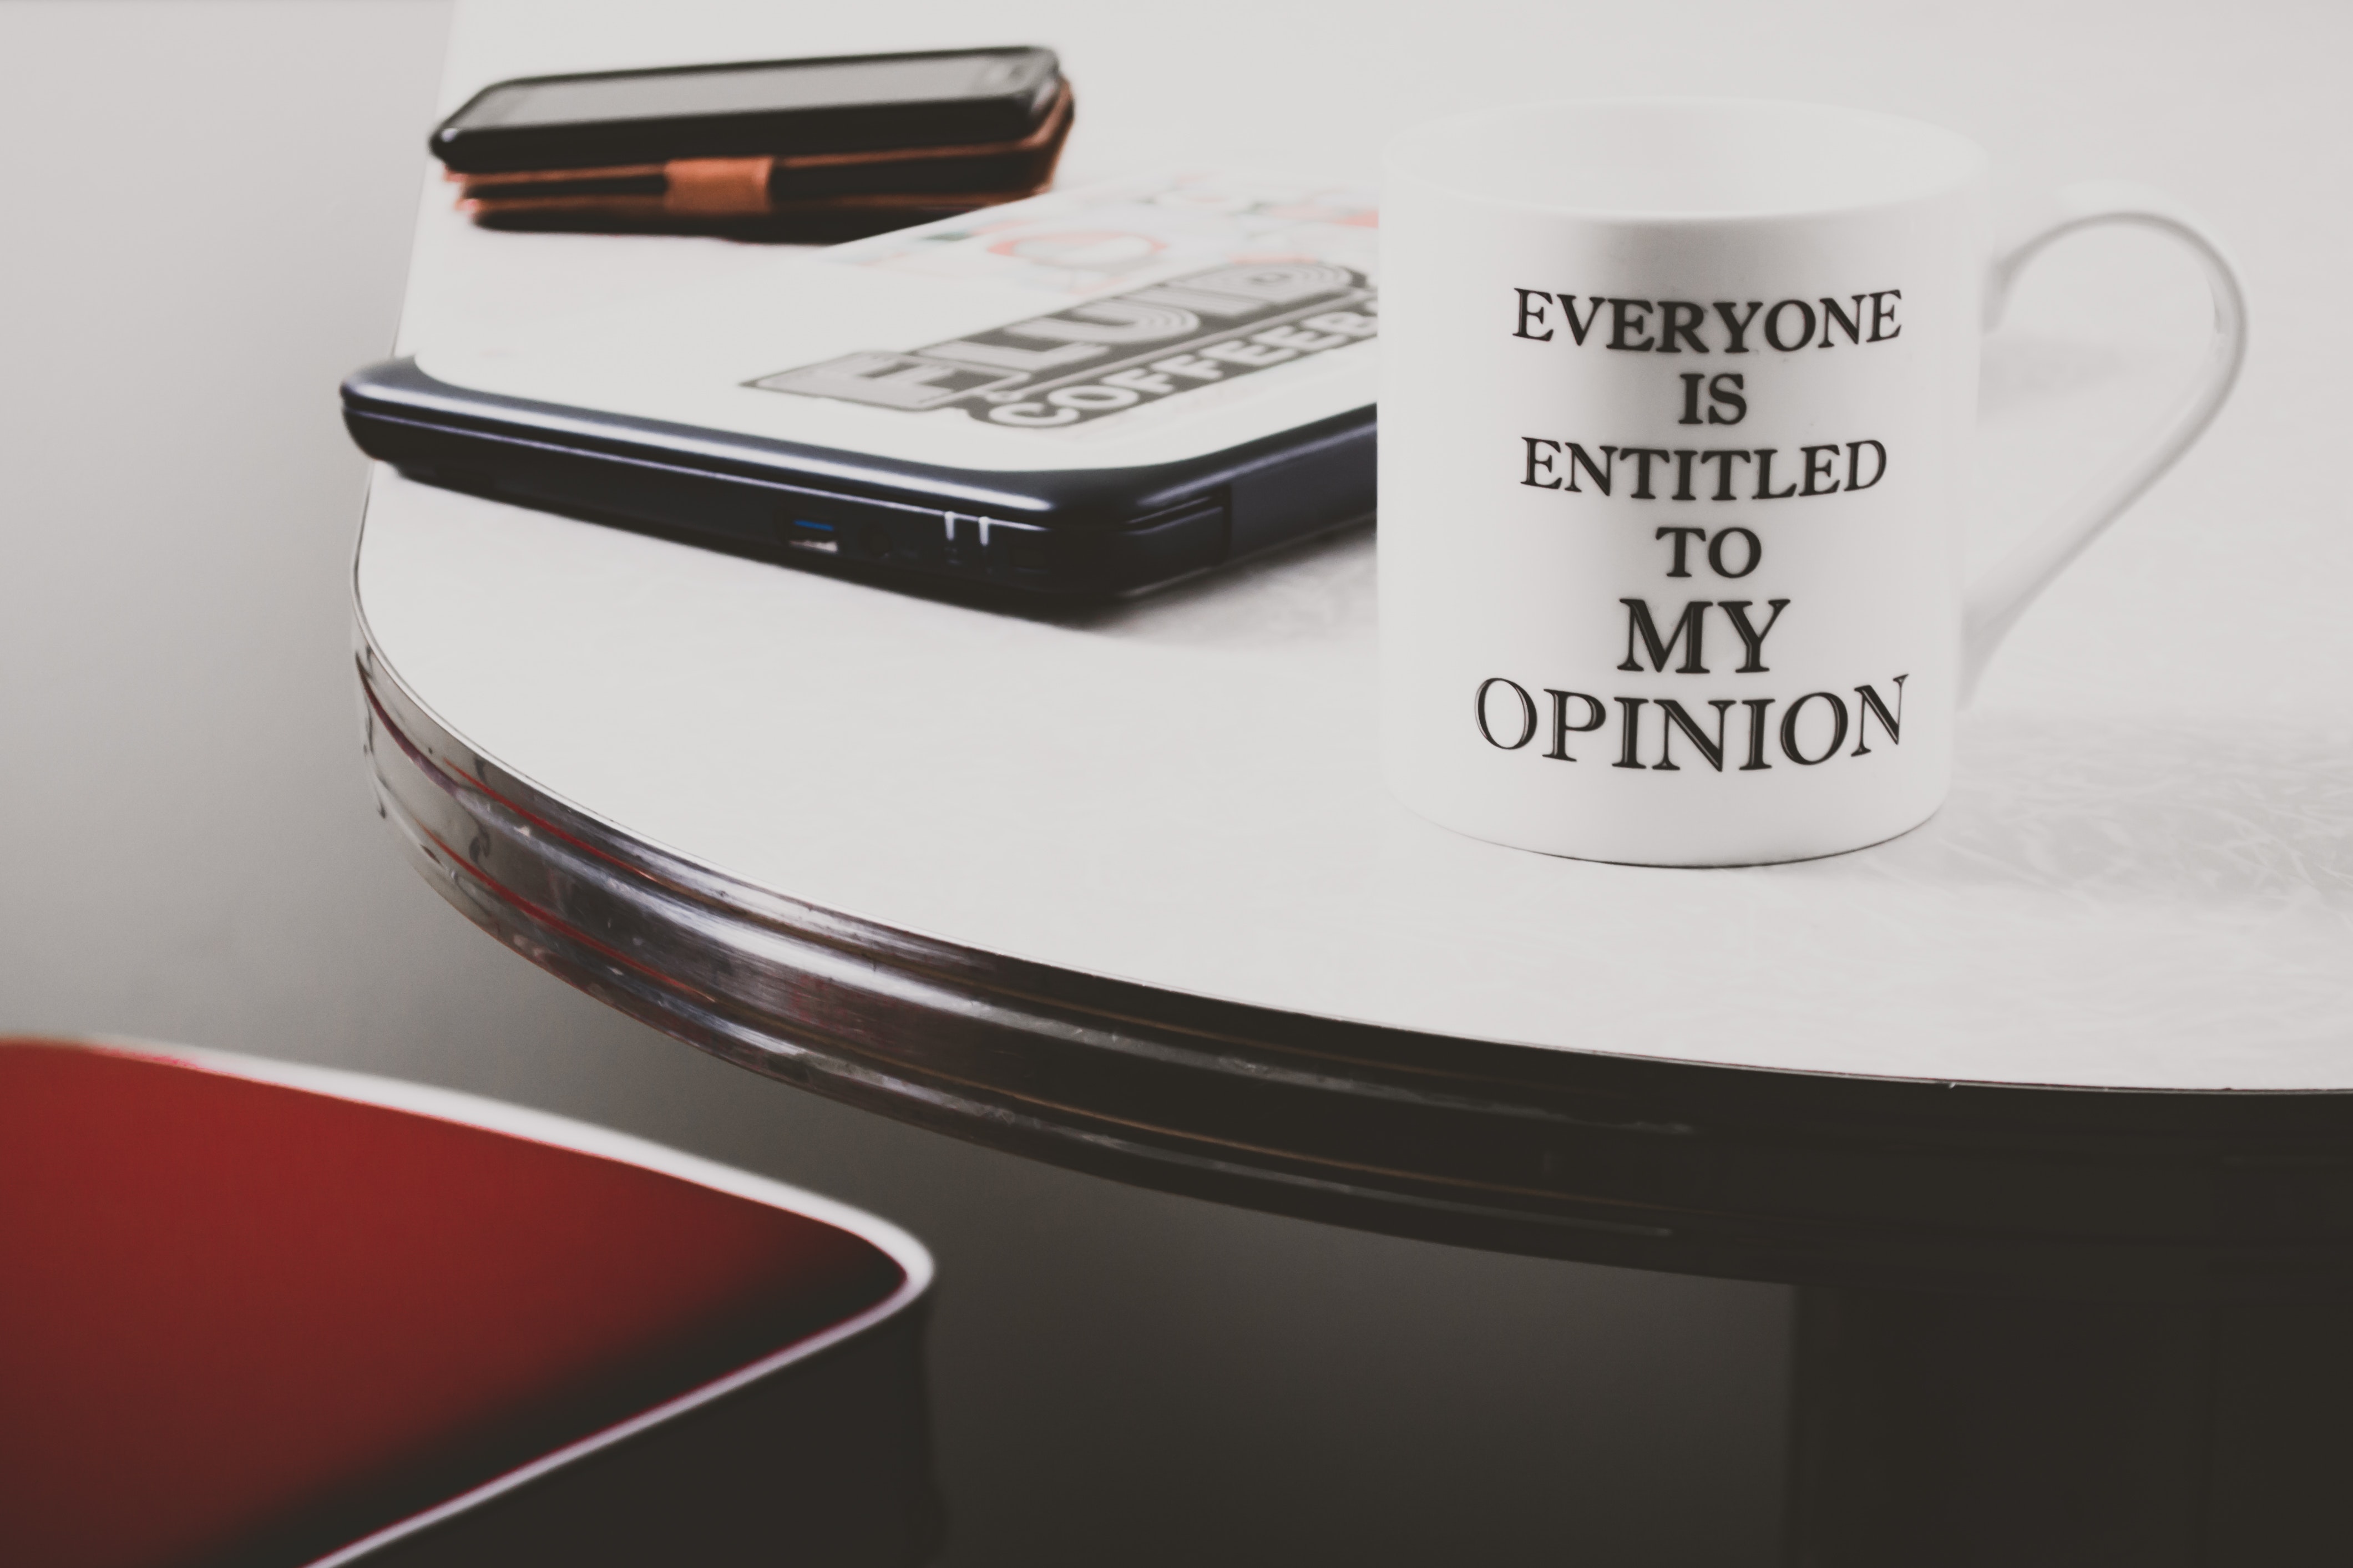
white, product, table, font, technology, logo, gadget, furniture, brand, tableware